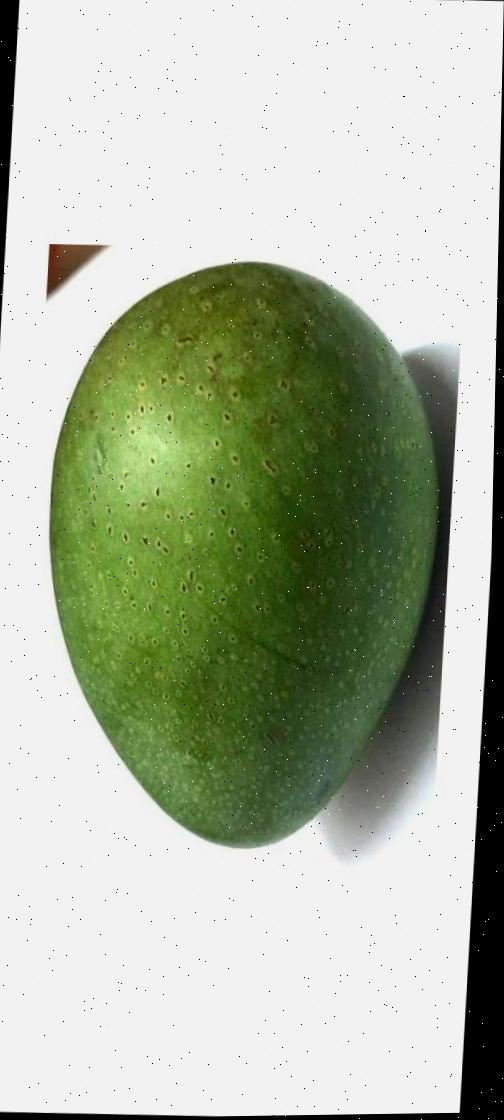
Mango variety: Ashshina Zhinuk